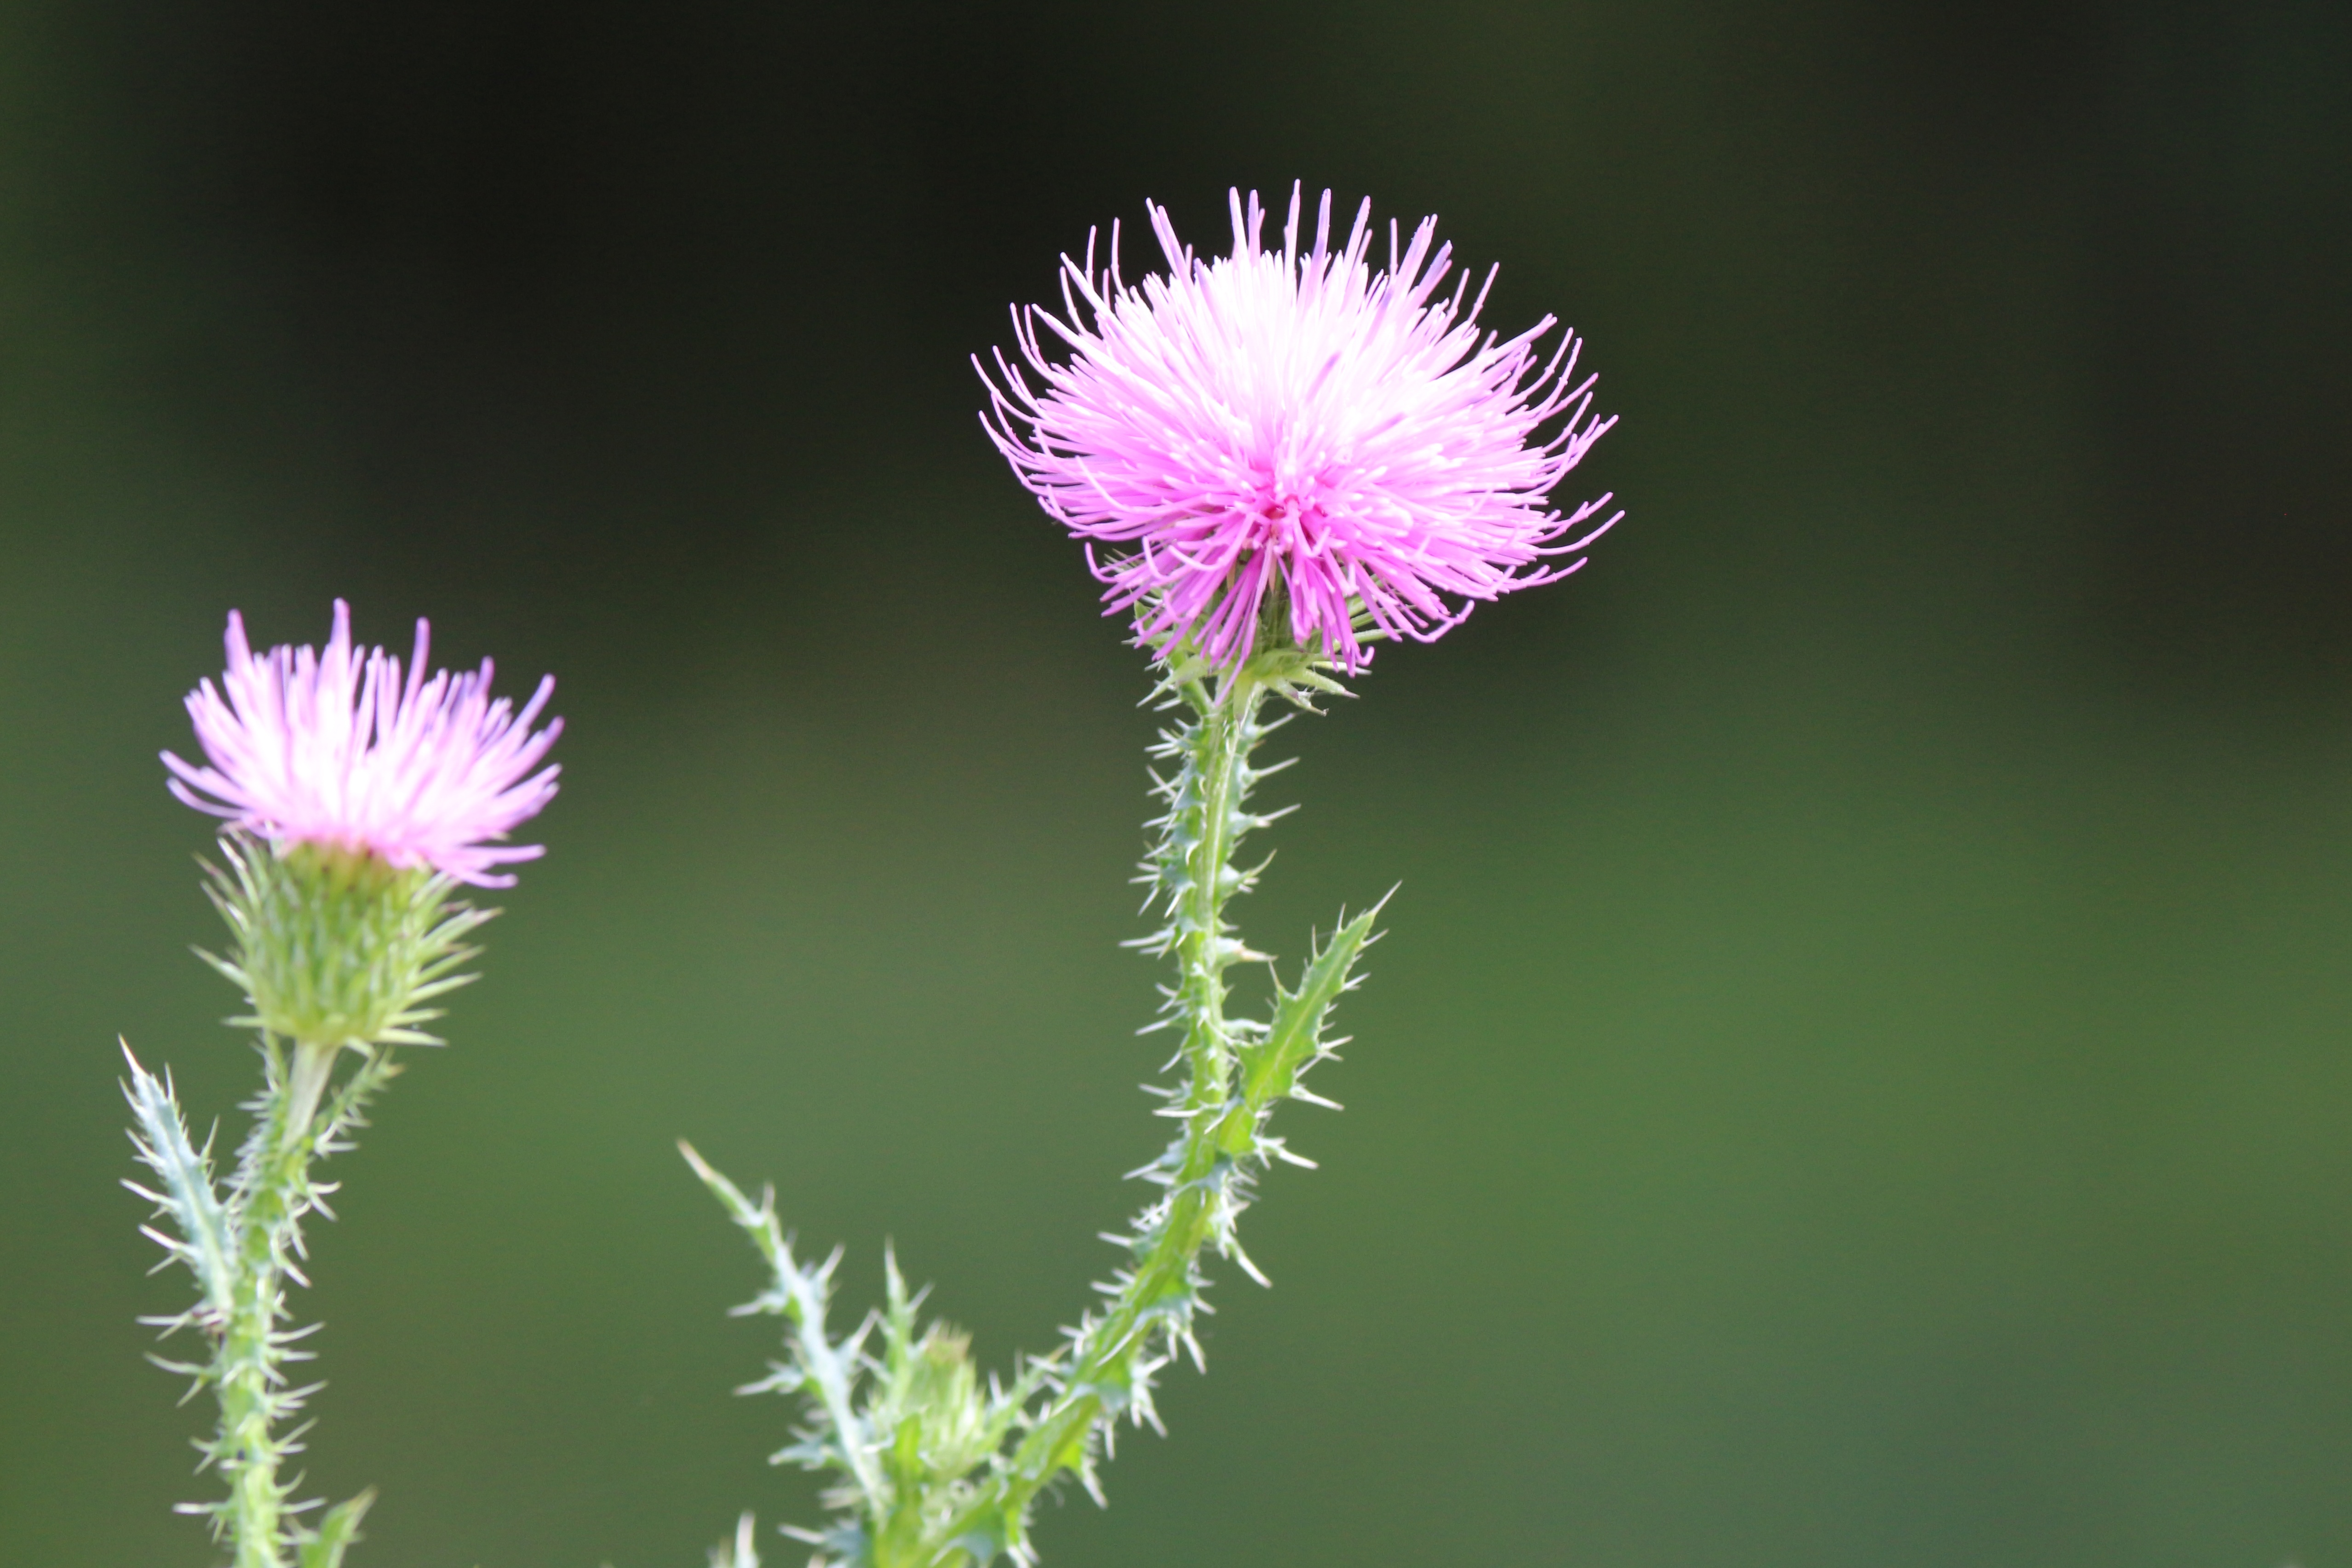
nature, grass, blossom, plant, photography, dandelion, flower, petal, bloom, green, herb, botany, flora, wildflower, close up, thistle, macro photography, burdock, flowering plant, daisy family, silybum, greater burdock, annual plant, grass family, plant stem, land plant